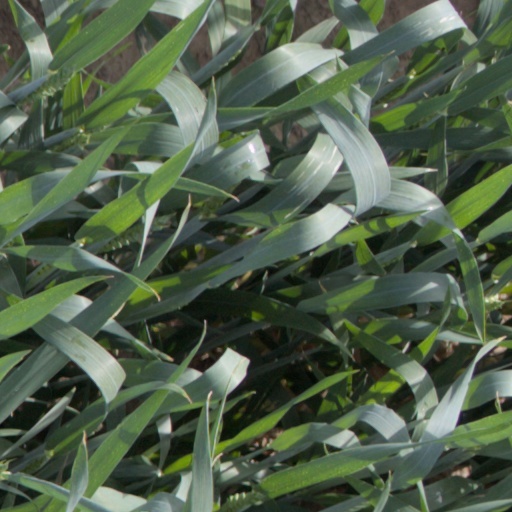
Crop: wheat